Sky position (RA, Dec in degrees): 233.885, 13.823
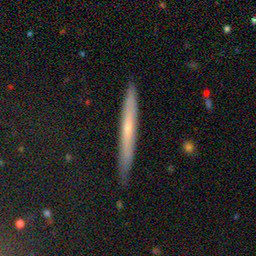
Galaxy morphology: Edge-on Galaxies without Bulge